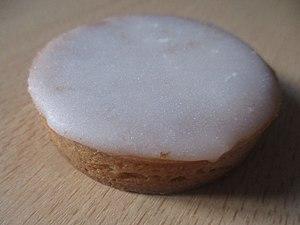
Saint-Germain, gâteau aux amandes. - 4 œufs - 200 grammes de sucre - 100 grammes de beurre ramolli - 125 grammes de poudre d'amande - 1 cuillère à soupe de rhum Préchauffer le four th 6, mélanger les œufs et le sucre. Ajouter le beurre mou, le sachet d'amandes en poudre et le rhum. Verser dans un moule à manqué ( ou Flexipan ou mini-muffins) et cuire de 20 minutes pour des minis à 35 minutes pour un grand moule.
Le saint-germain est une pâtisserie française qui doit son nom à saint Germain, évêque de Paris, patron de la ville de Saint-Germain-en-Laye où sa recette a été élaborée. C'est un gâteau aux amandes prisé pour sa légèreté et son fondant.